Honda CM400

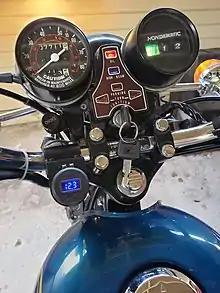
1981 cm400a dash

The CM400 series includes only a speedometer and three indicator lights (neutral, oil pressure, high beam) with a tachometer for the C and T models. The A (automatic) model has a gear indicator (N/1/2) in place of the tachometer and an additional indicator light for the parking brake, which is used since the A models have no manual clutch. The E (economy) model had wire wheels and drum brakes, while the others had Comstar wheels and a front disc/rear drum braking setup. While not particularly powerful, the CM400's handling makes it a suitable starter bike. Top speeds range from 85 to 95 MPH.